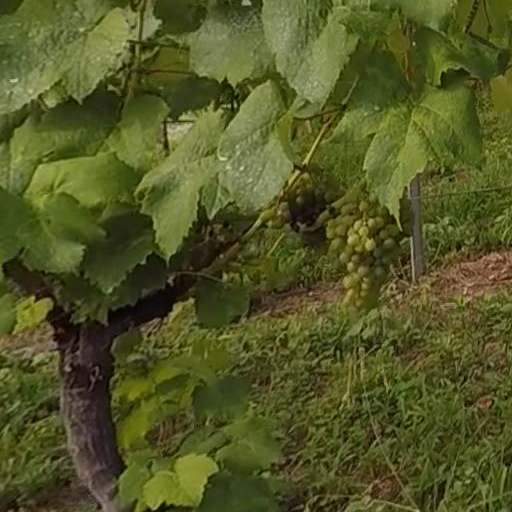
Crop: grape